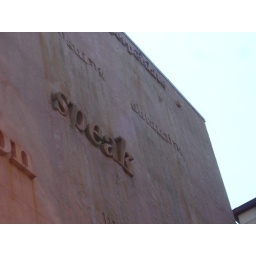
a very cool wall in the courtyard of the building where the craftshow was.